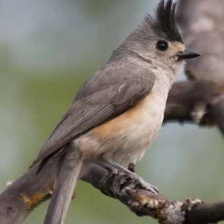
Species: TIT MOUSE
Scientific name: PARIDAE
ImageNet parent category: chickadee